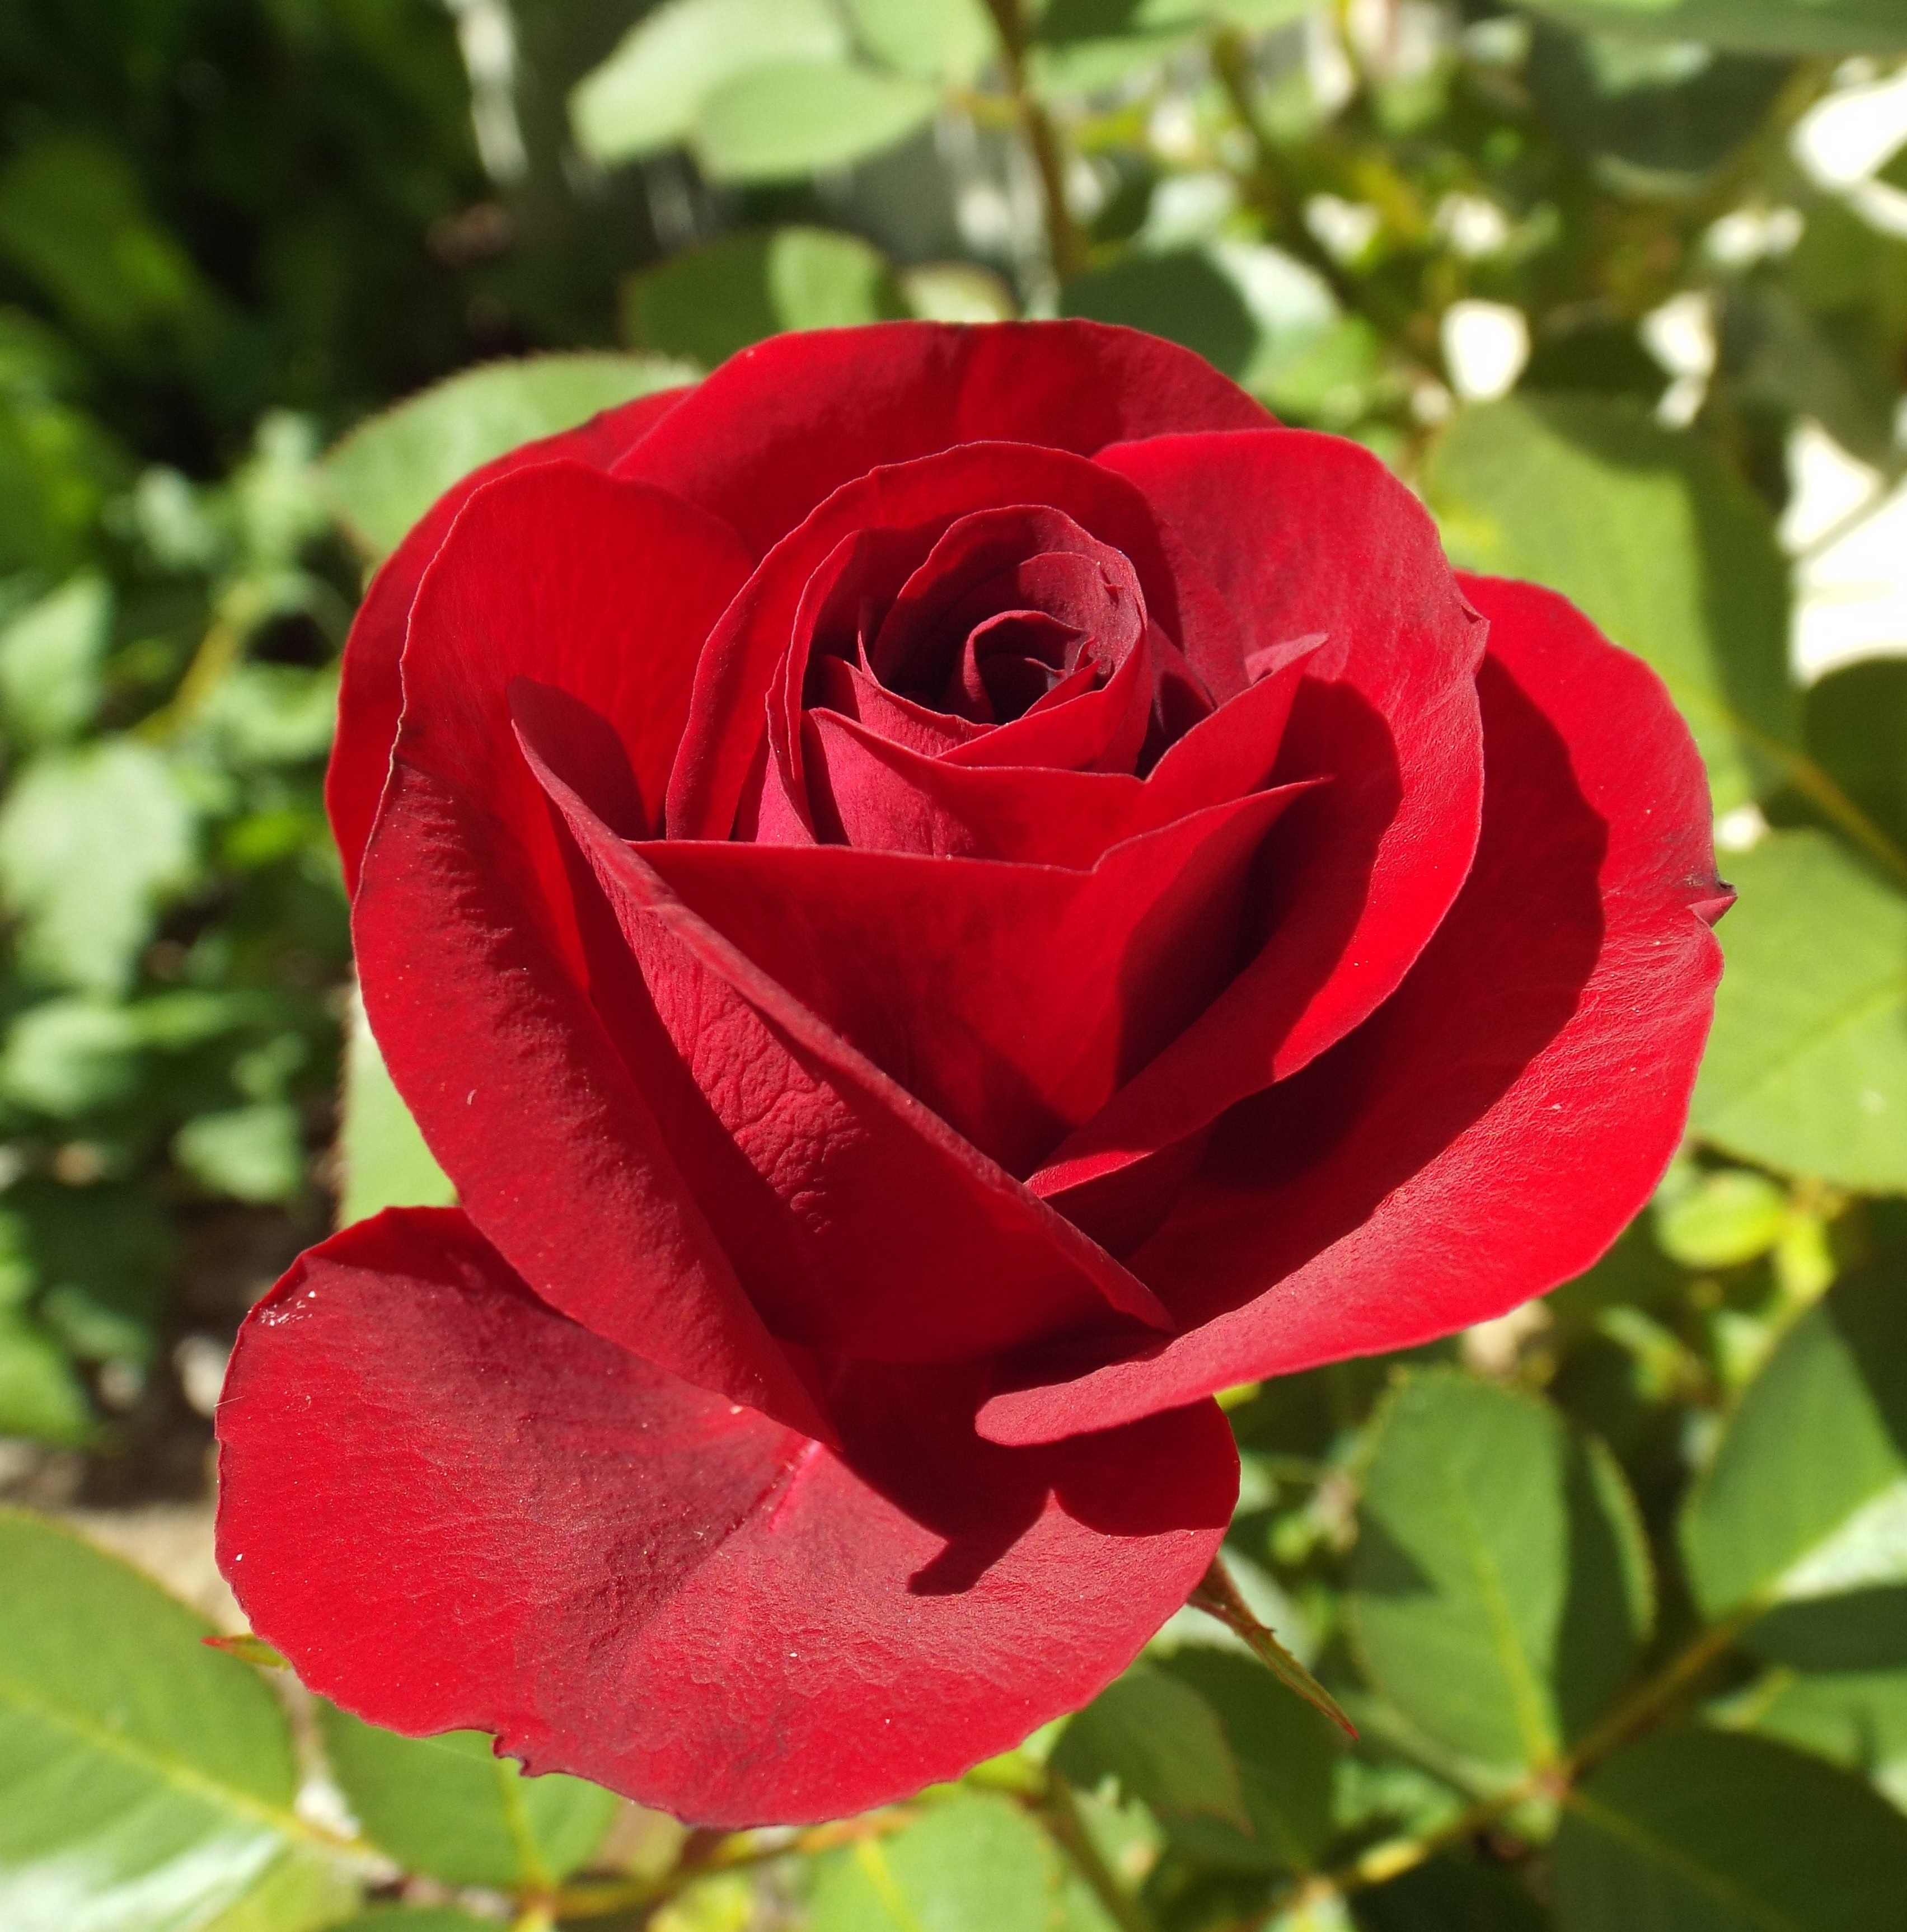
plant, flower, petal, summer, rose, red, flowers, floribunda, flowering plant, garden roses, rose family, monastery garden, land plant, rosa centifolia, rose order